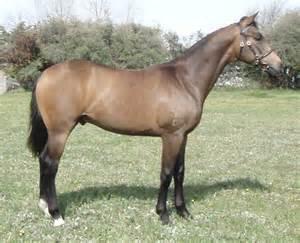
horse